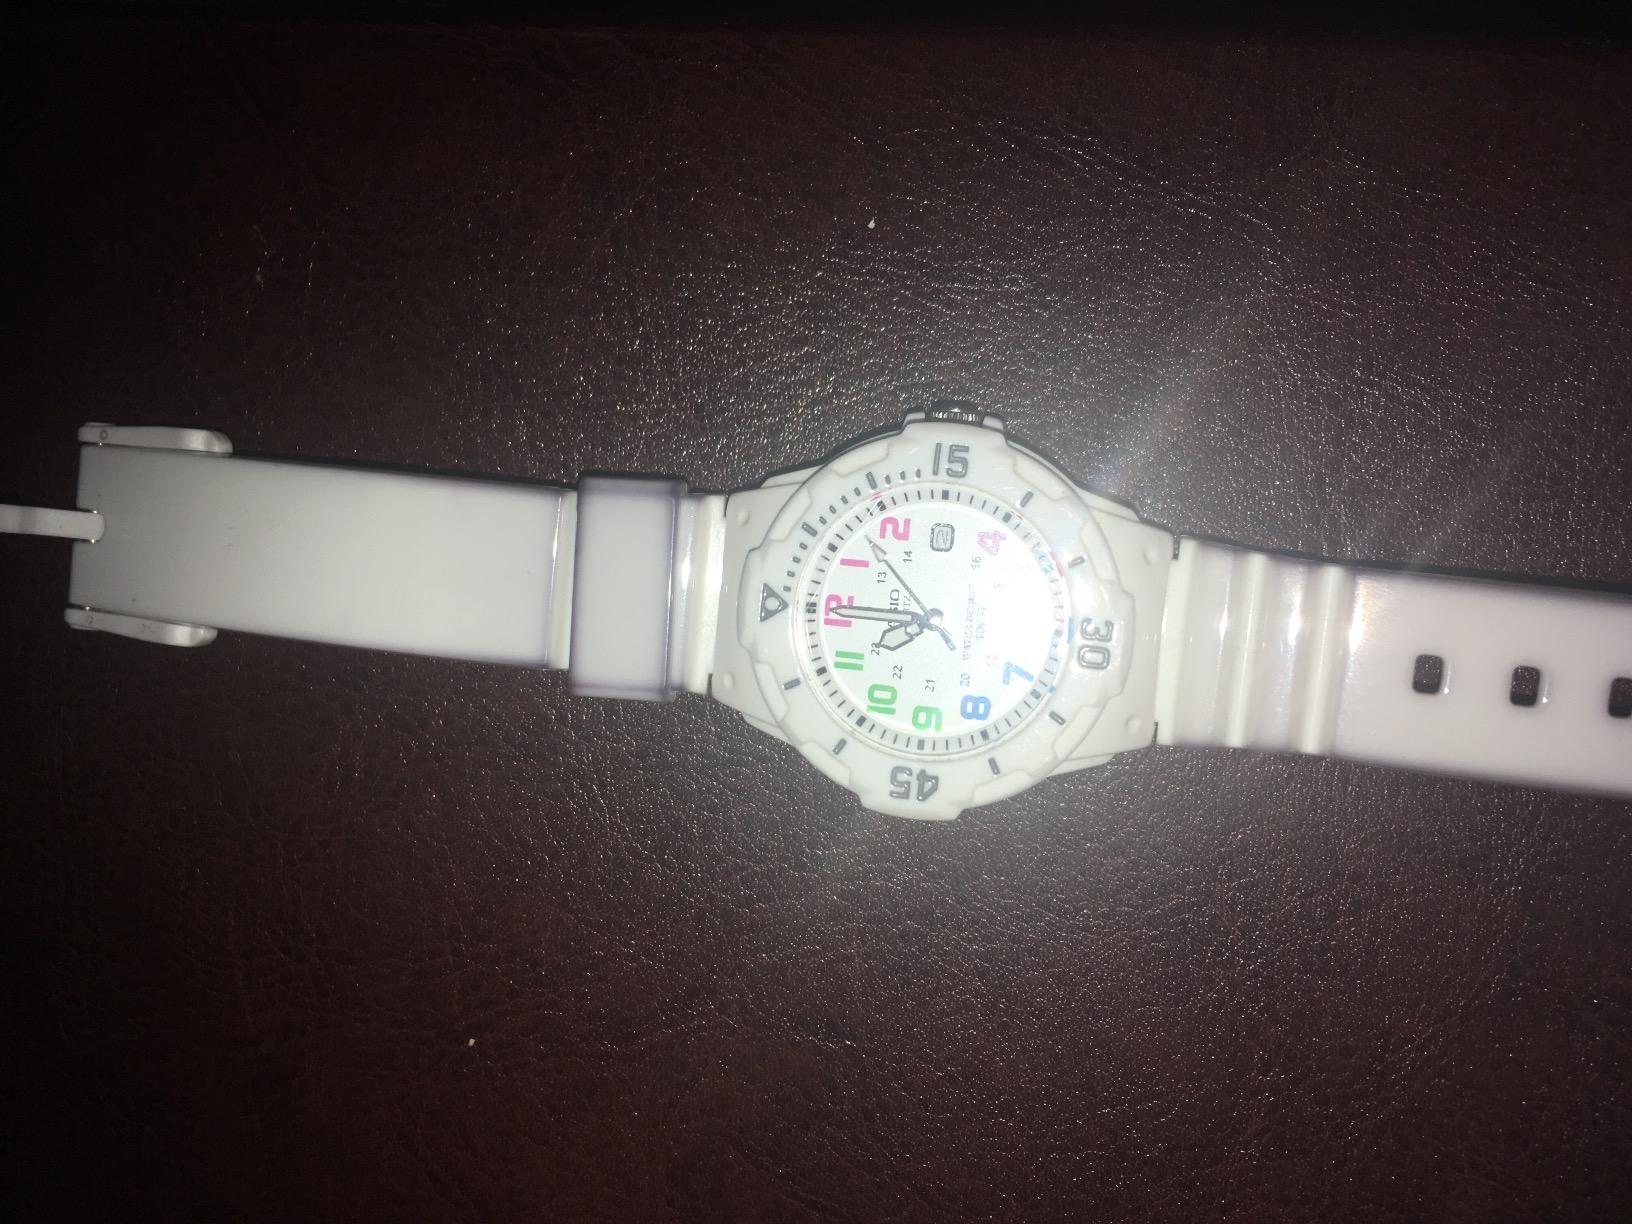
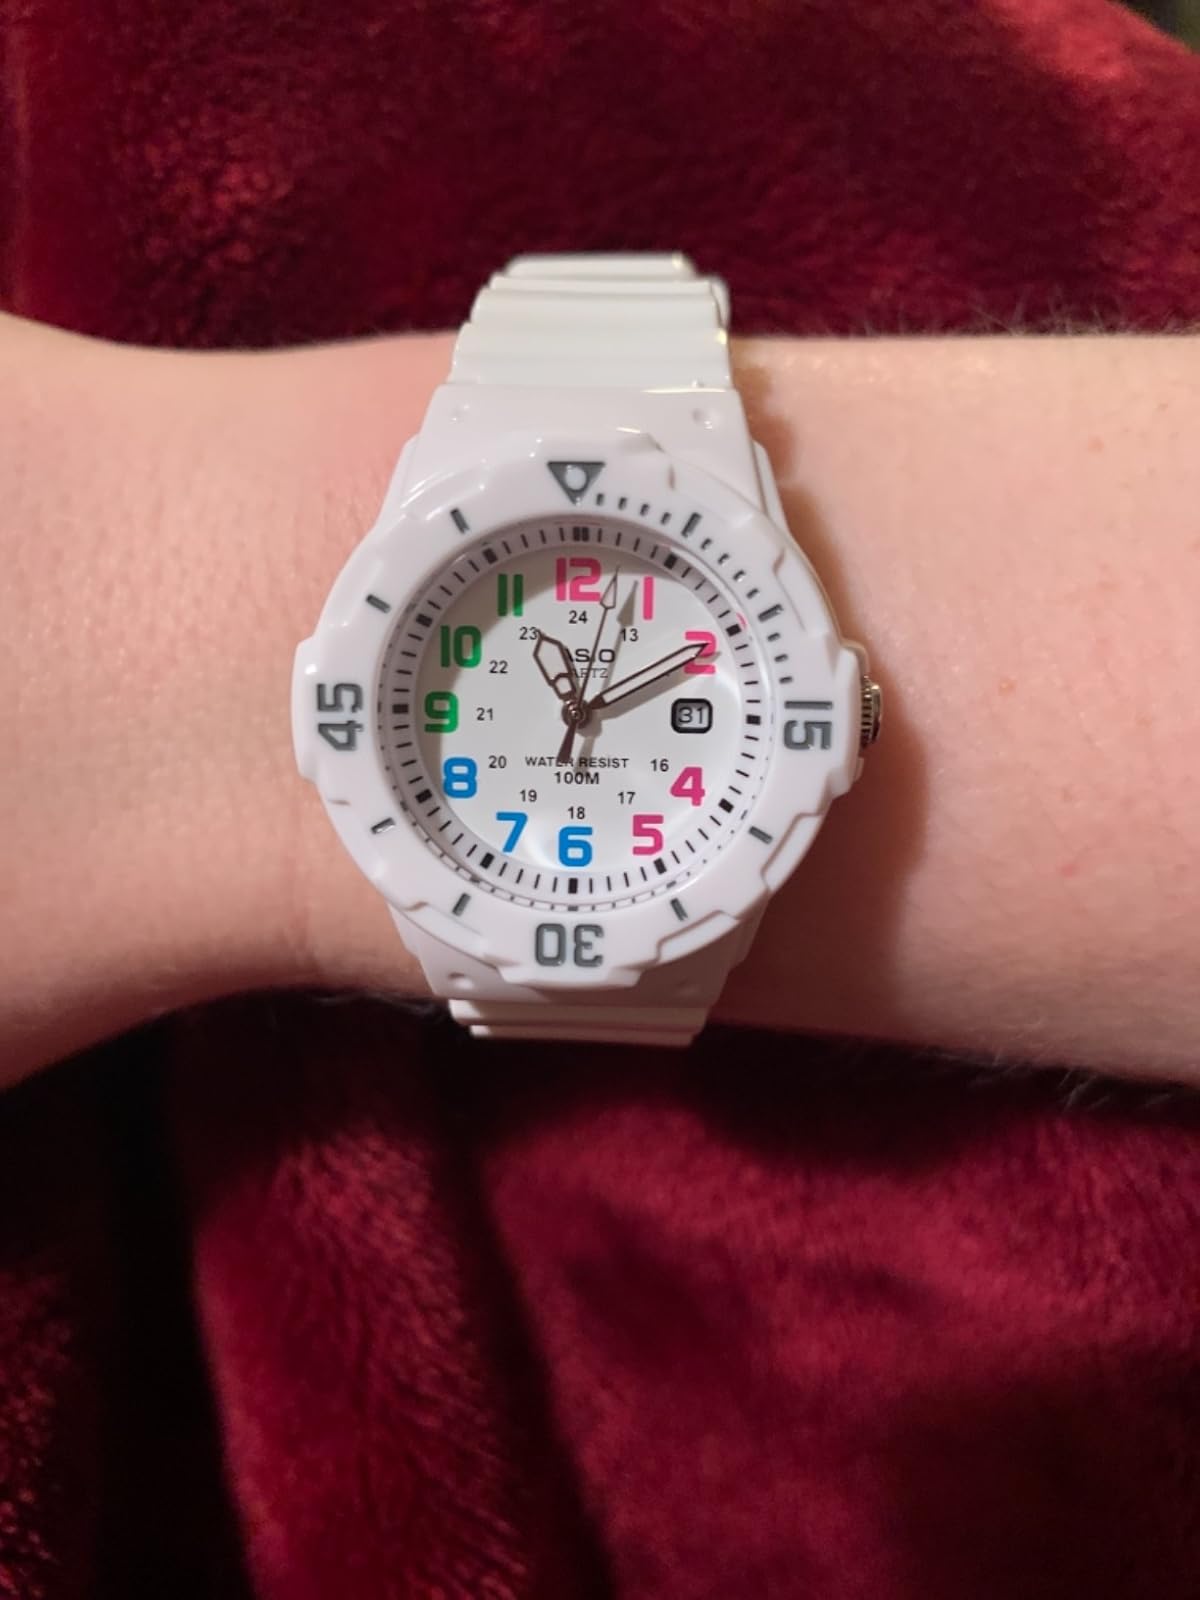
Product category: accessories_watch
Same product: yes